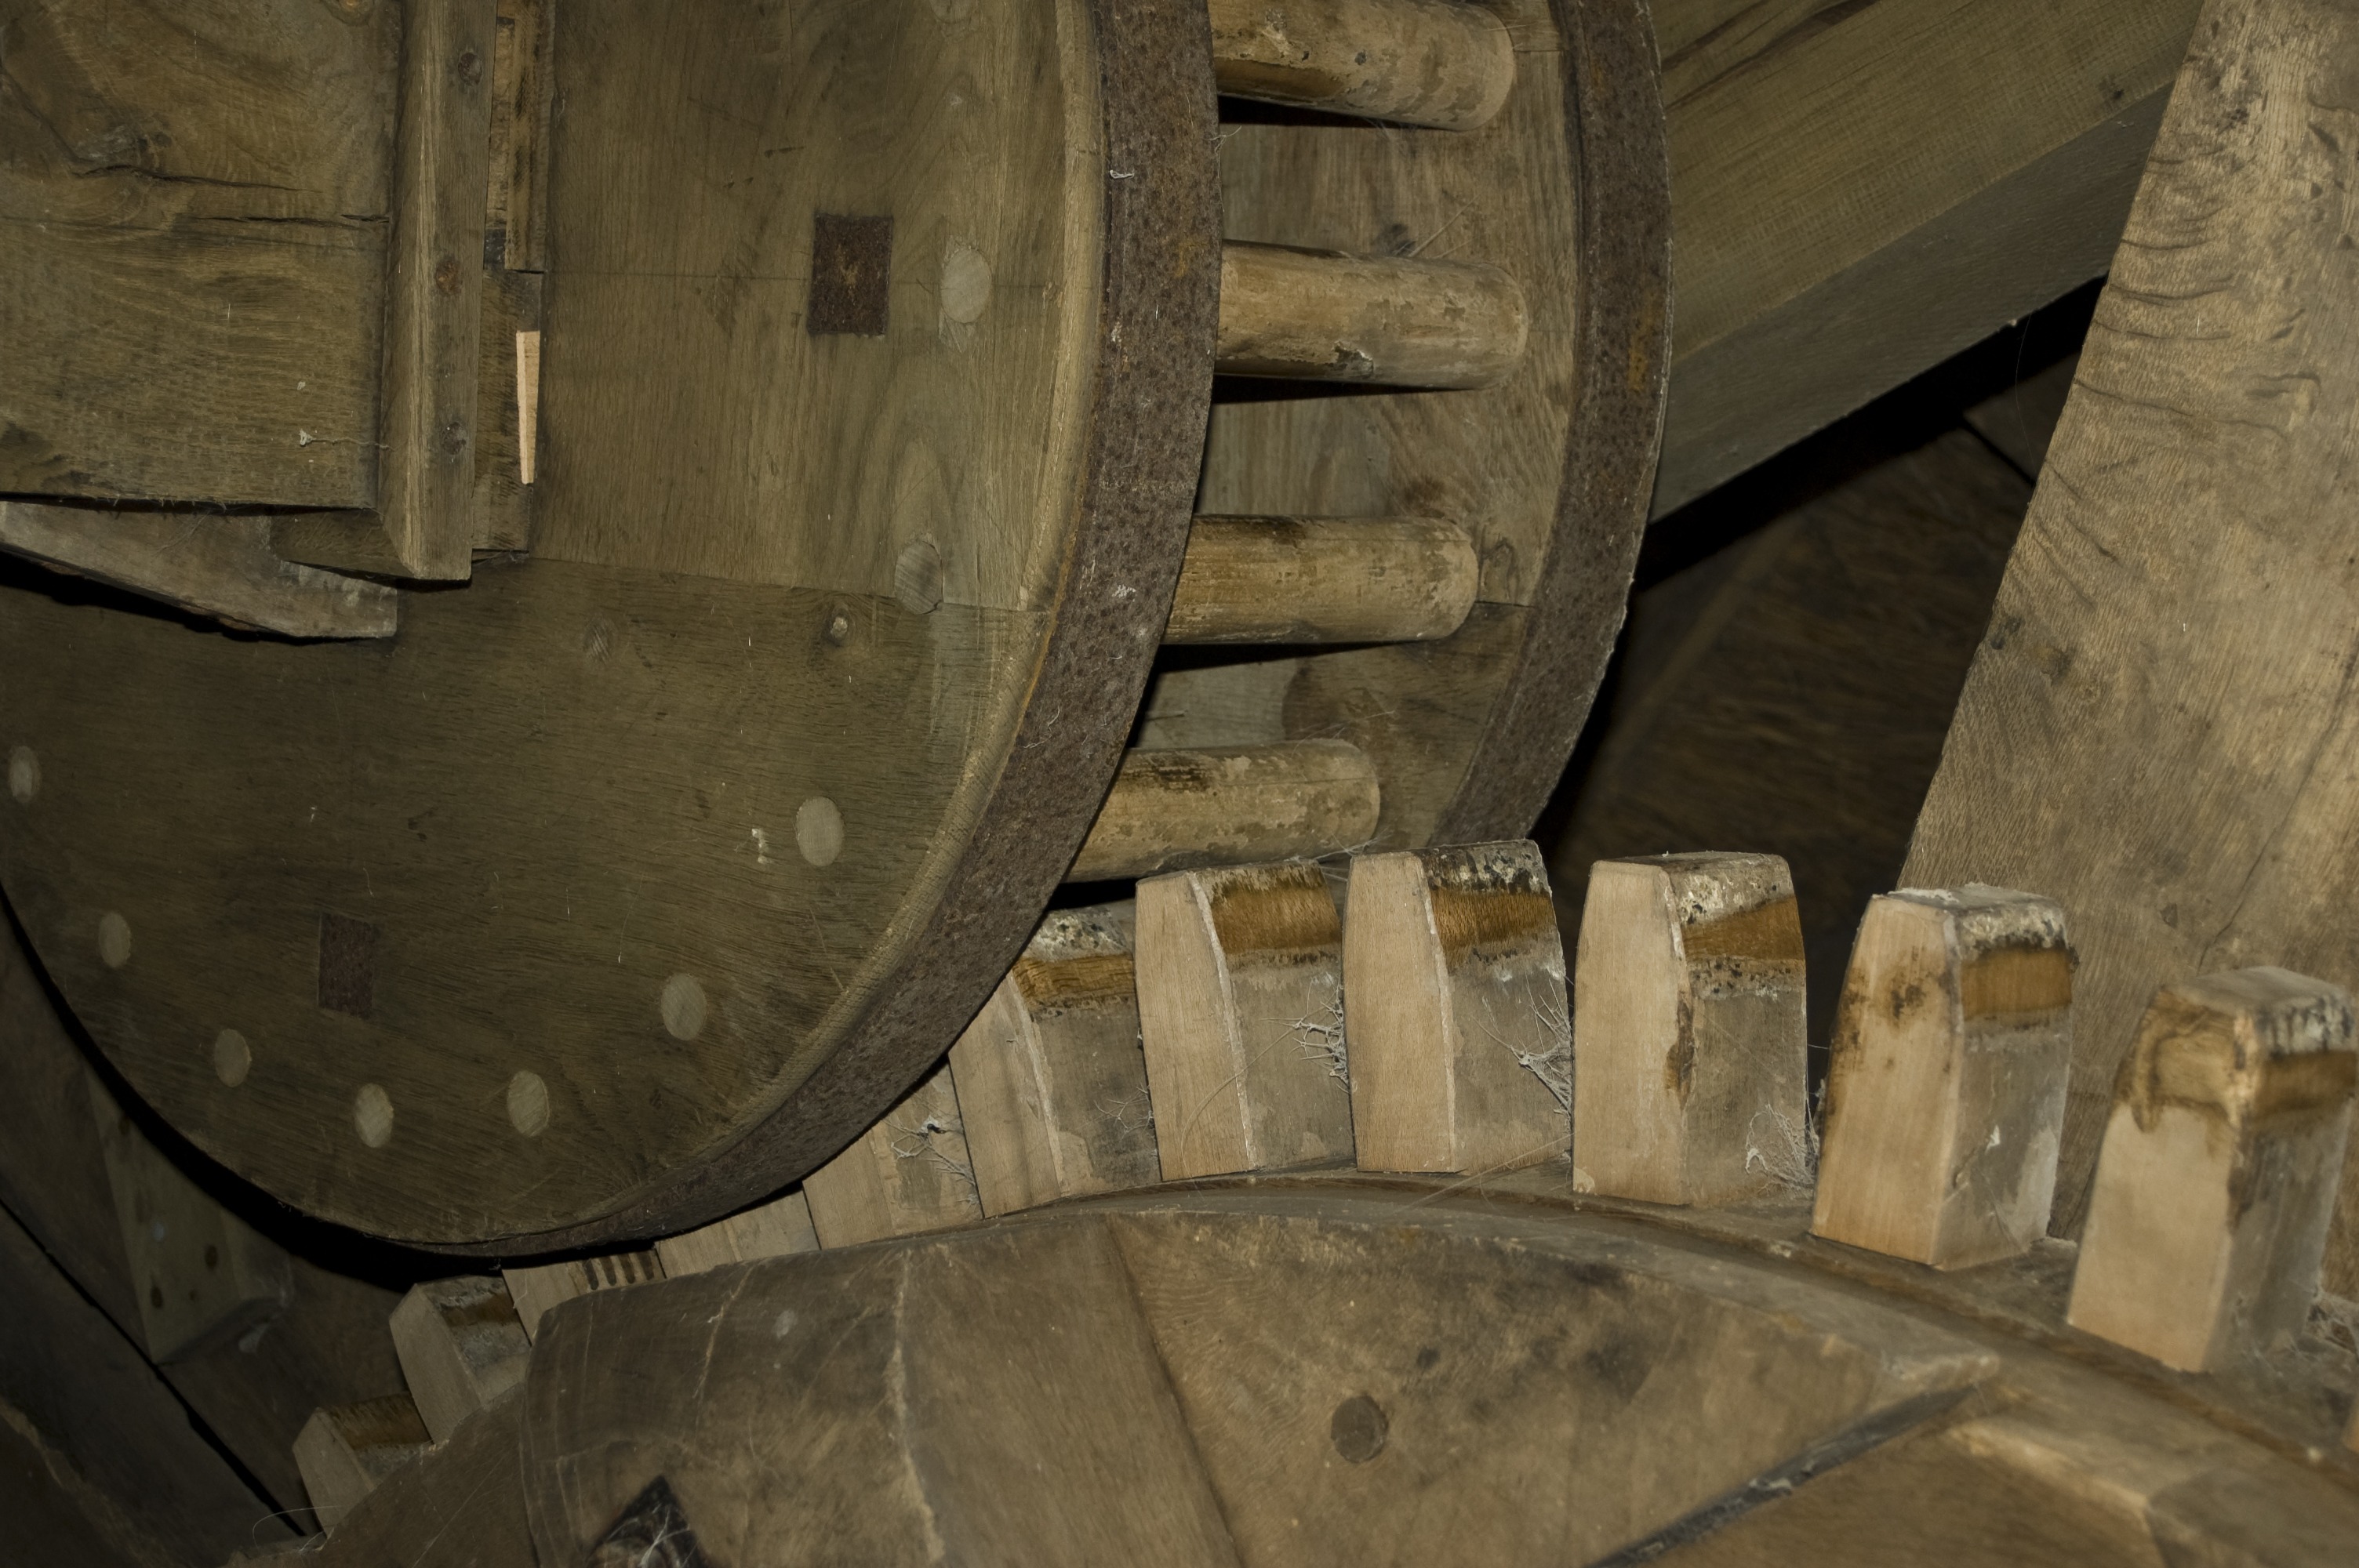
wood, wheel, windmill, wind, gear, tire, grind, wind power, mill, turn, historic preservation, flour mill, mill museum, man made object, ancient history, automotive tire, wooden gear